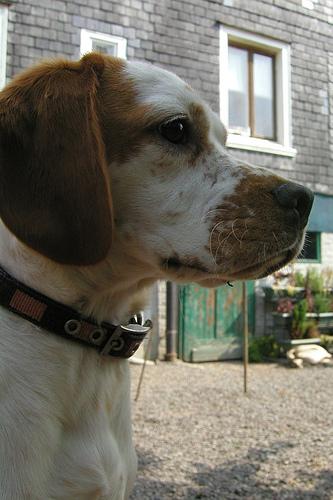
Breed: beagle